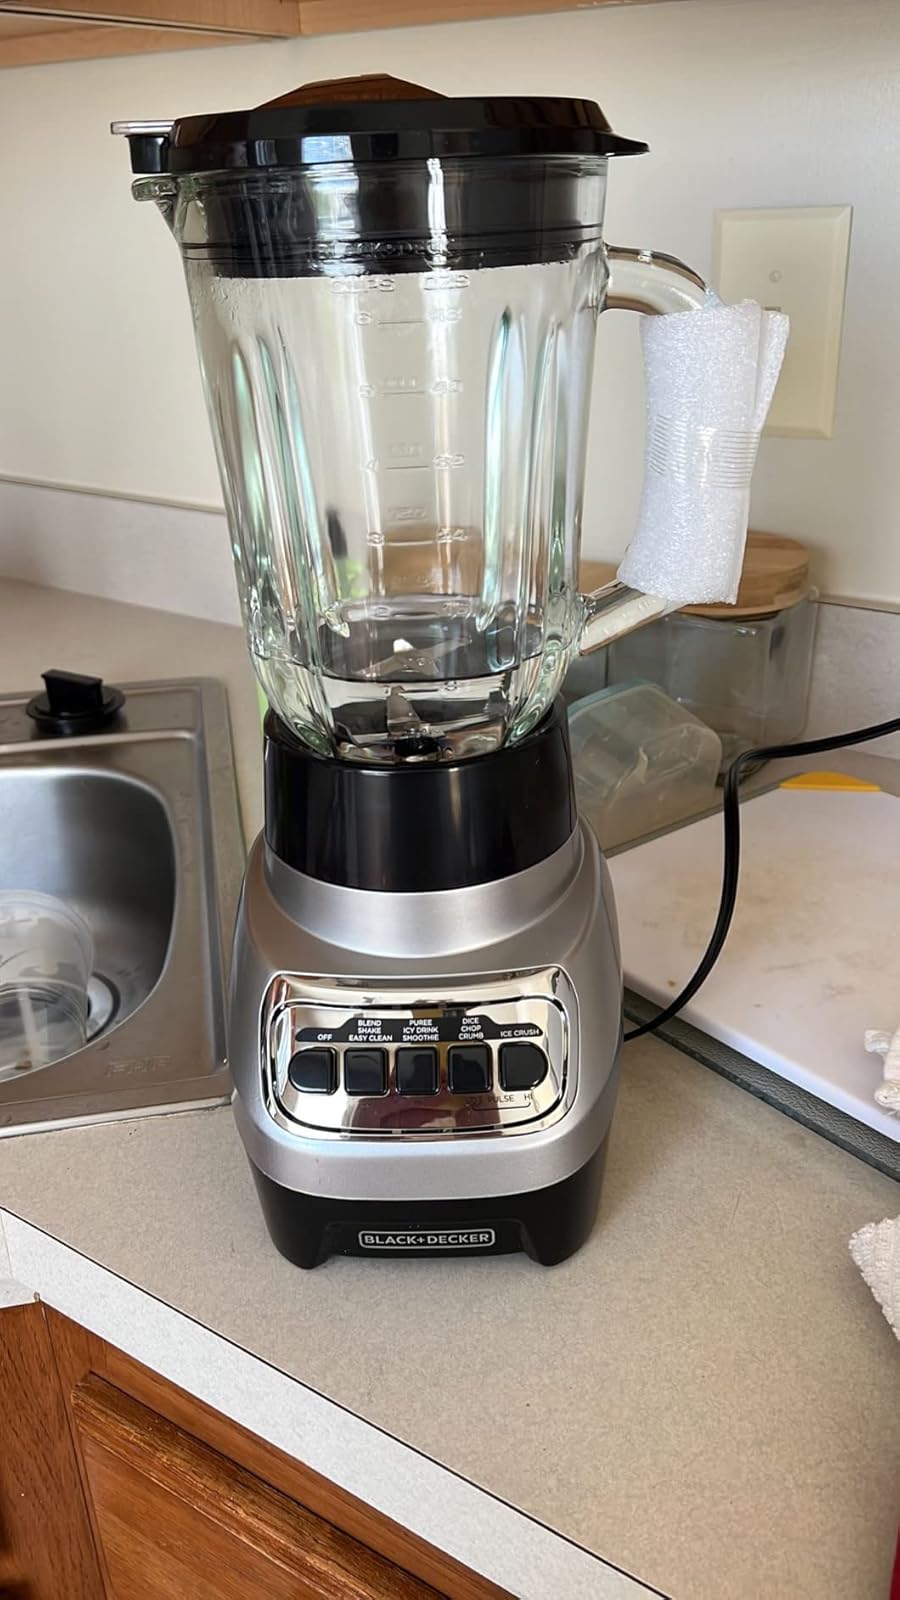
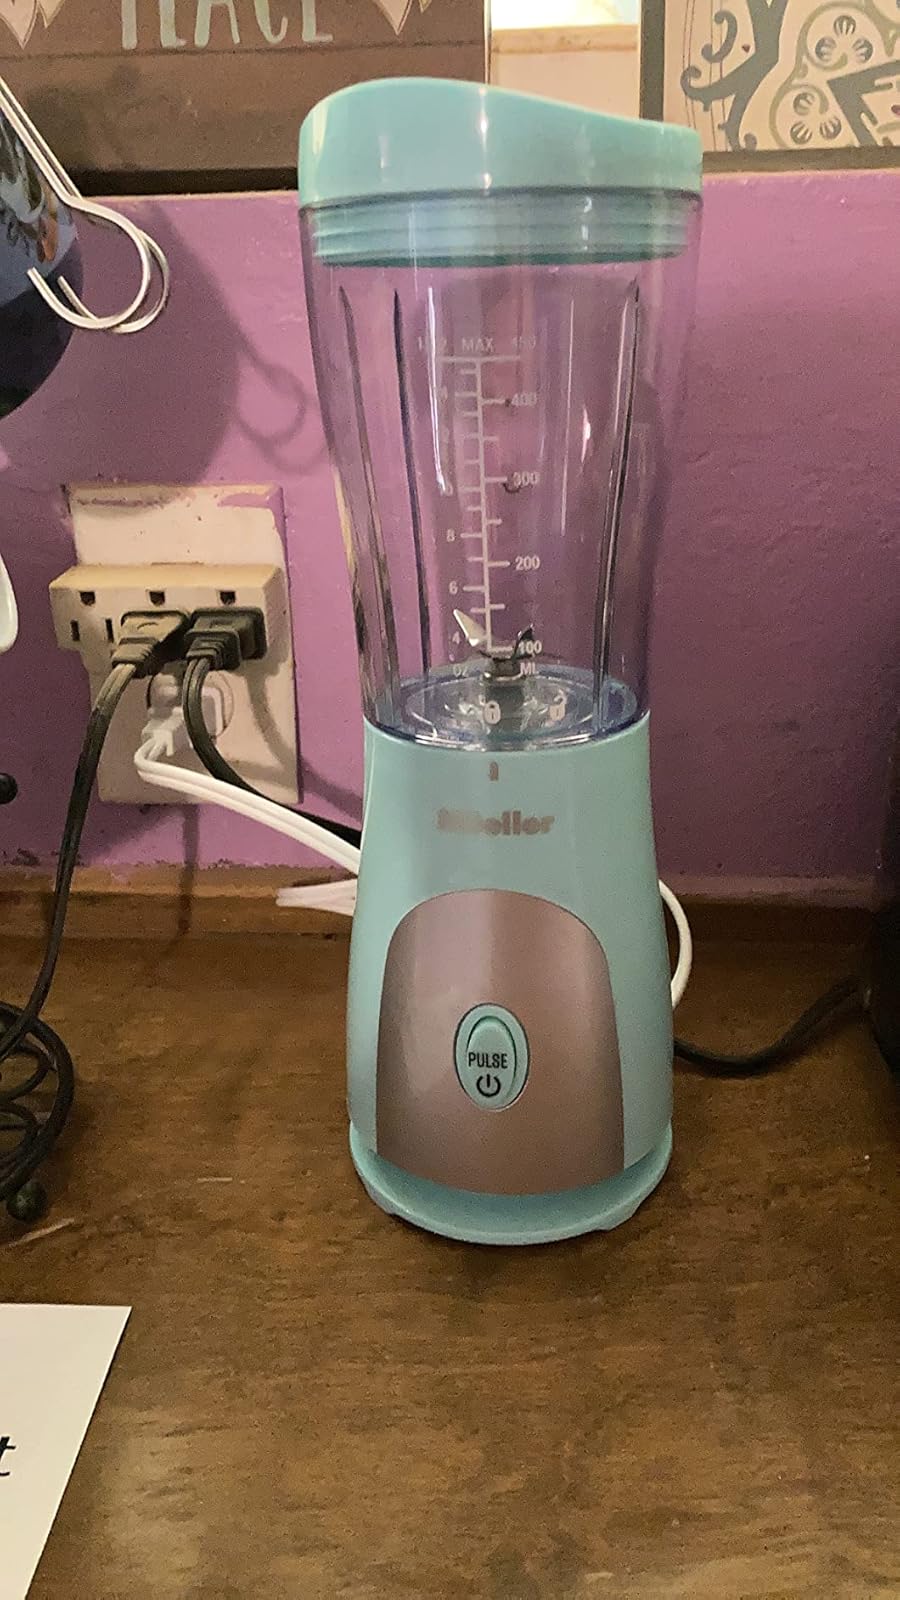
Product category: items_blender
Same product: no